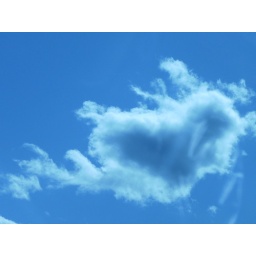
i did this one when i was in the car with the window closed so the quality isn't that grat -.-